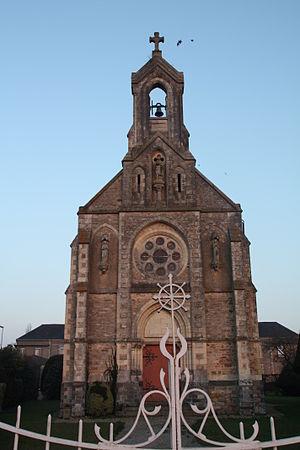
Chapelle Saint-Michel de Derval
Derval est une commune de l'Ouest de la France, située dans le département de la Loire-Atlantique, en région Pays de la Loire.